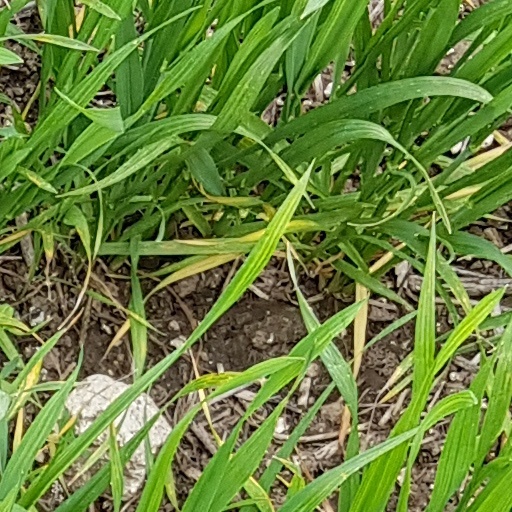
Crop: wheat